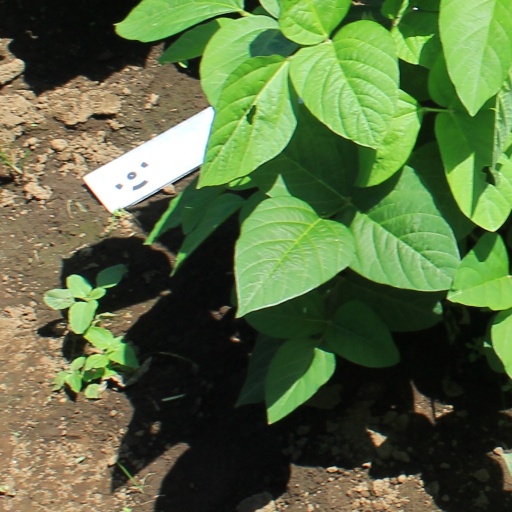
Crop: soybean